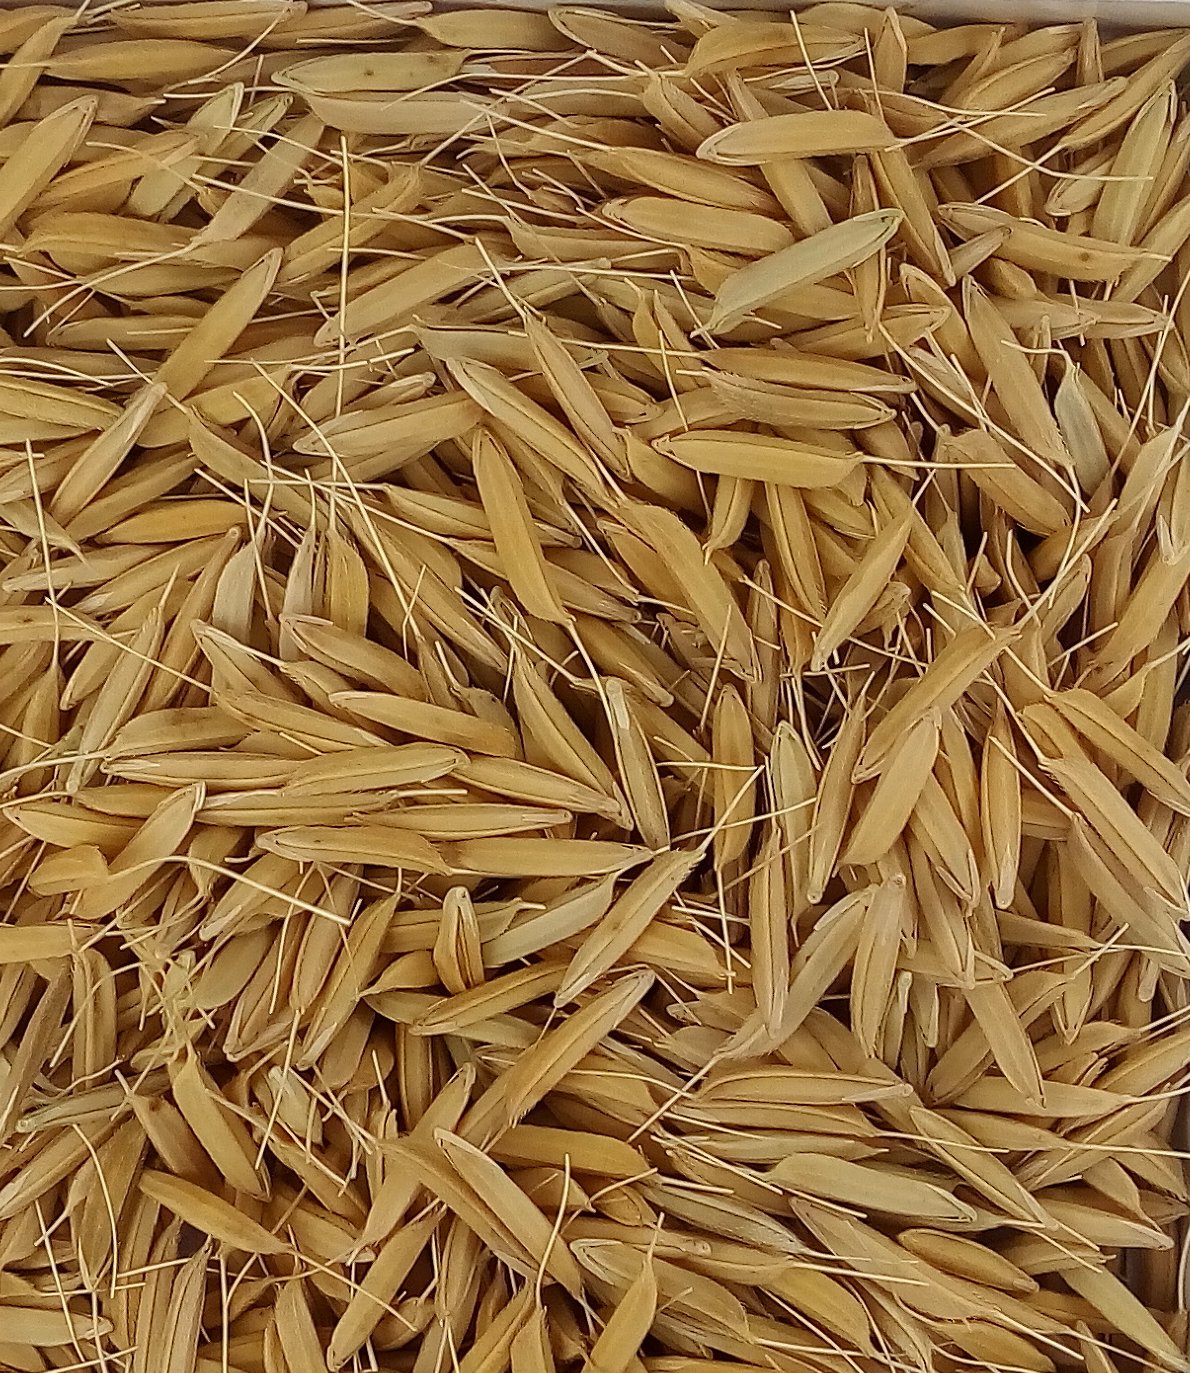
Rice seed variety: PB1